CAR-15

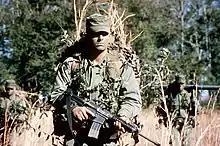
The U.S. Army Ranger in the foreground is armed with an M16A1 carbine (Model 653).

After Colt's Patent Firearms Manufacturing Company purchase of the rights and intellectual property to the AR-10 and AR-15 rifles from Armalite in late 1959, Colt's embarked on a research and development program to create variations of the AR platform that evolved into the CAR-15 family of firearms. The focus of the CAR-15 R&D was to develop five different variants of the existing AR-15 in addition to a 40mm grenade launcher. The five firearms developed were a submachine gun (SMG), a carbine, a heavy barrel magazine-fed squad automatic weapon (SAW), a belt-fed machine gun, and a compact survival rifle. Only the SMG generated any interest with the U.S. Army and "Aside from limited purchases of 100-150 M-1 heavy assault rifles for trials during the upcoming SAWS program, the military was cool to most of Colt's CAR-15 Military Weapons System, and only a handful of carbines, M-2 belt-fed assault rifles and survival rifles were ever produced. However, the short-barreled submachine gun and the 40mm grenade launcher attachment did undergo considerable further development."